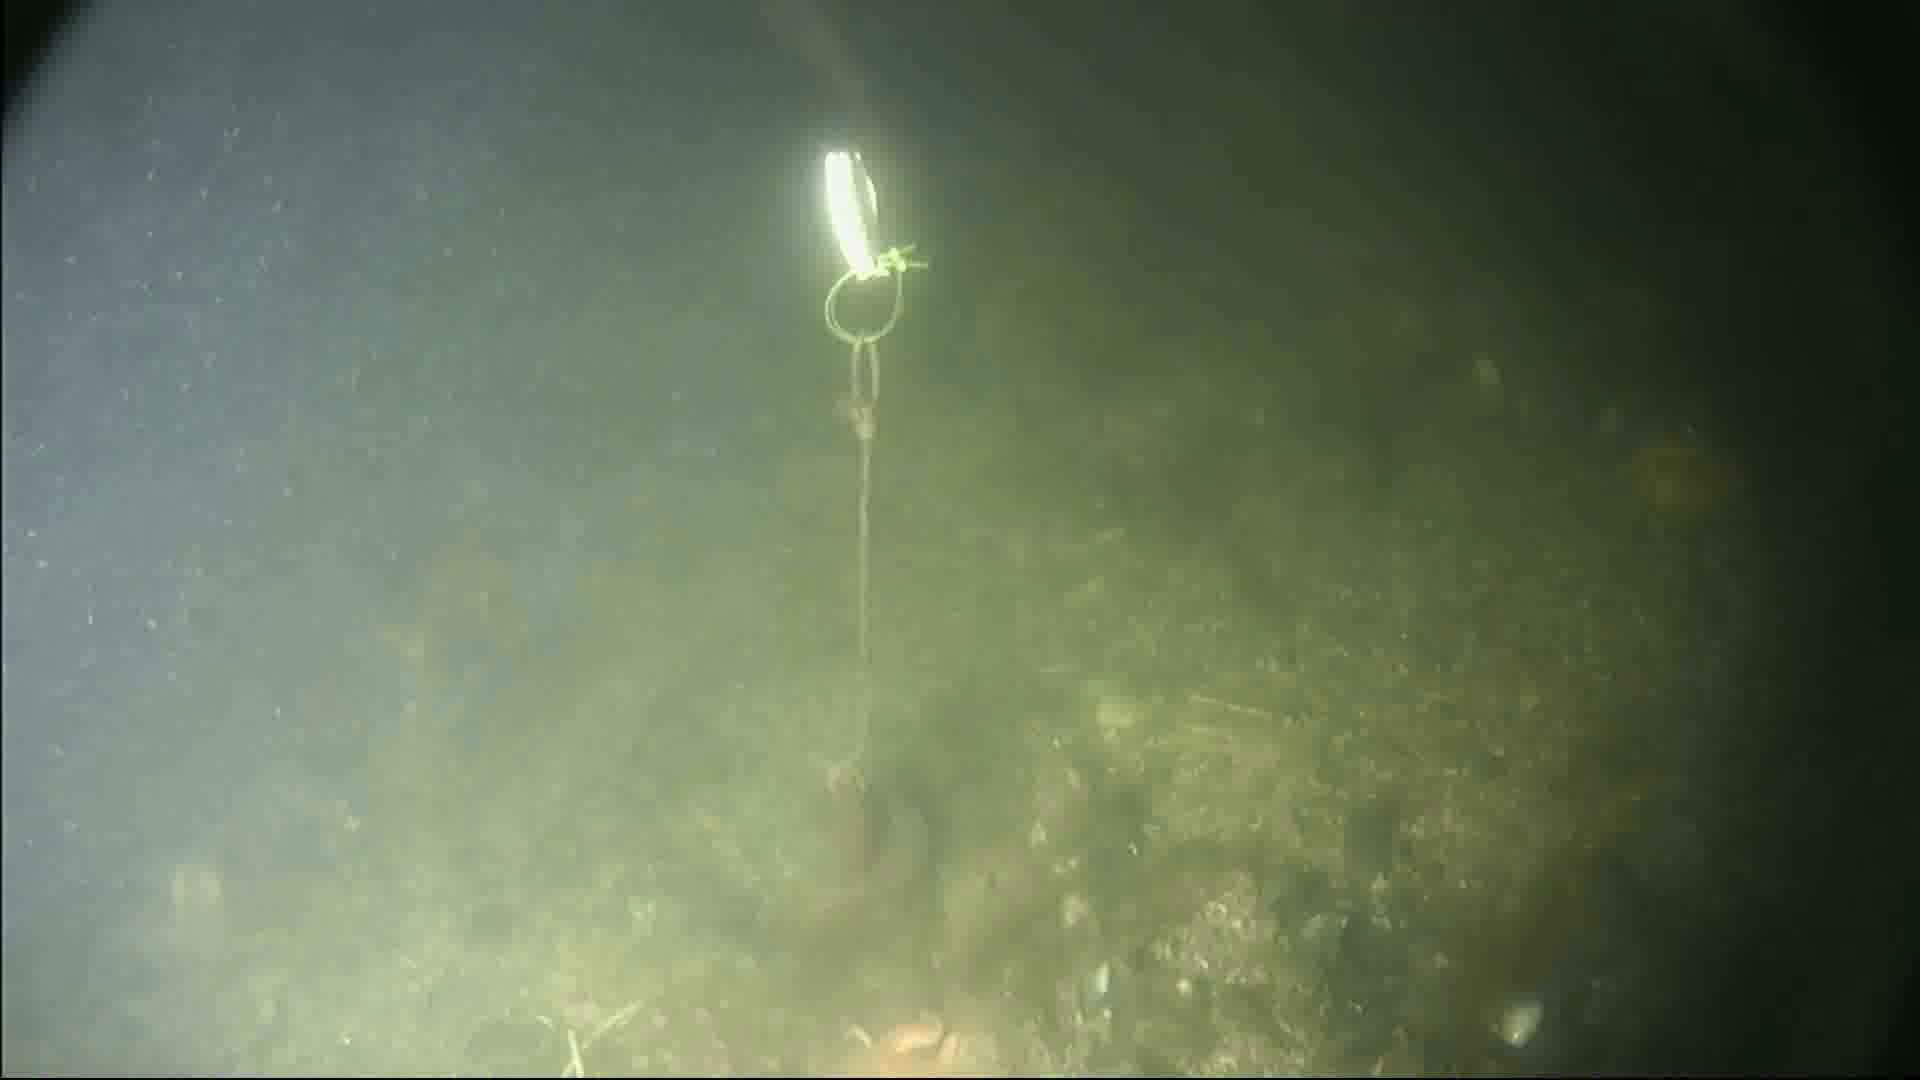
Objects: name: fish
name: starfish
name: crab